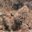
Label: mushroom